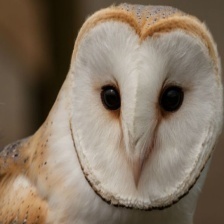
Species: BARN OWL
Scientific name: TYTO ALBA
ImageNet parent category: great_grey_owl